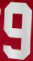
Number: 9